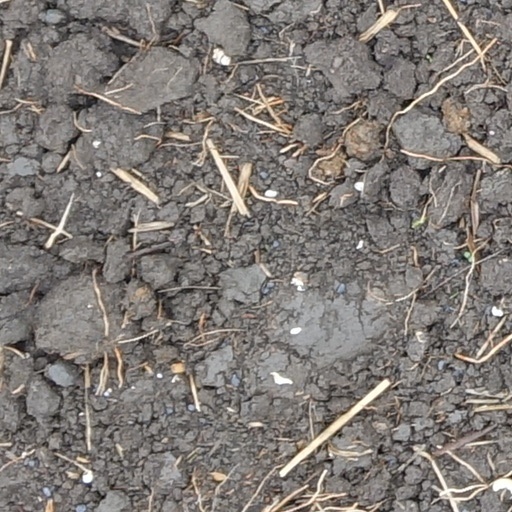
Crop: wheat